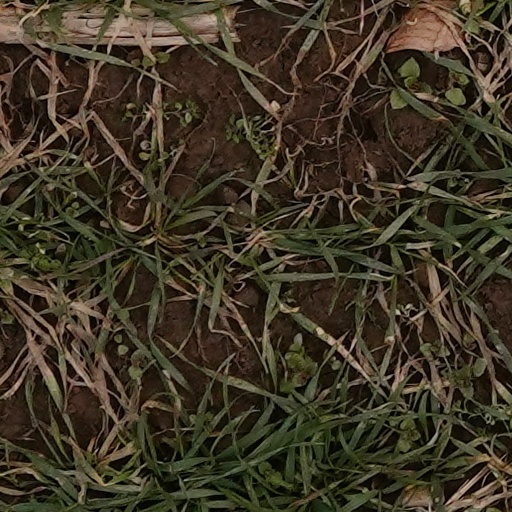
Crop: wheat